Panzer I variants

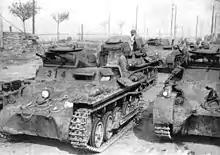
Japanese soldiers inspecting Panzer I Ausf. A tanks abandoned by the Nationalist Army after the Battle of Nanking, 1937.

Given the designation Sd.Kfz. 111, the "Munitionsschlepper" (ammunition tractor) was built to provide Panzer units with an armored tracked vehicle for front-line re-supply of tanks. 51 examples were converted from older Ausf A tanks in September 1939. The conversion involved removing the turret and providing a two-piece armor plate cover over the resulting opening. This crude conversion served in Poland and France with Panzer units. Total weight was a little less than the Ausf A, at 5.0 tons, and the height was reduced to 1.4 m. Since some fuel capacity was removed, range was cut to 95 km. No armament was provided.